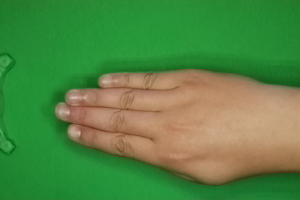
Label: paper